Nordbyen Church

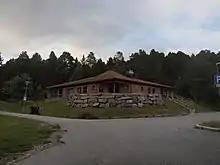
View of the church

Nordbyen Church is a parish church of the Church of Norway in Molde Municipality in Møre og Romsdal county, Norway. It is located in the Nordbyen area of the town of Molde. It is one of the churches for the Bolsøy parish which is part of the Molde domprosti (arch-deanery) in the Diocese of Møre. The red, brick building was built in 1995 as a school using plans drawn up by the architect Asbjørn Bua who worked at the architectural firm BBW.